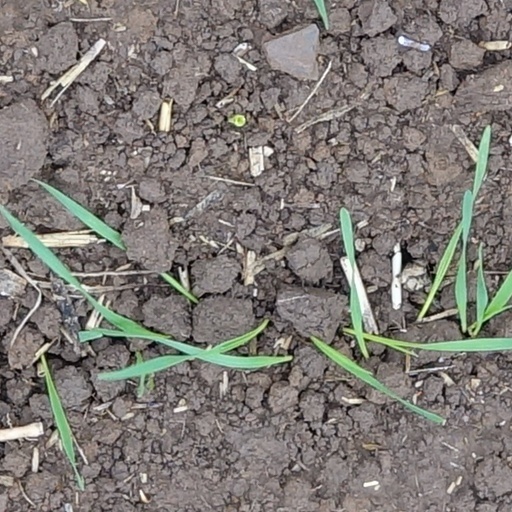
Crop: wheat